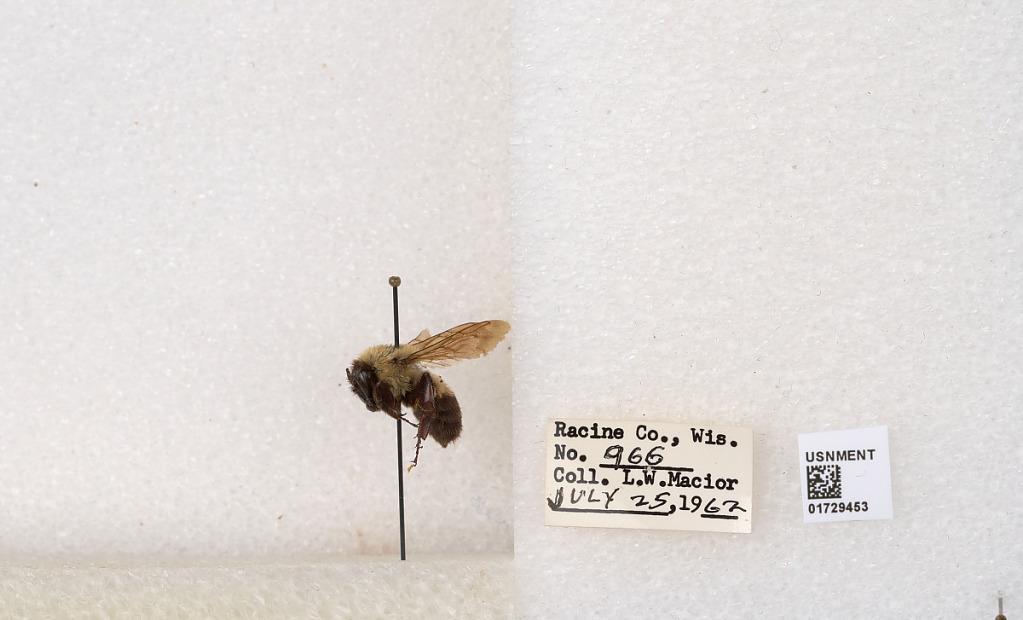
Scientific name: Bombus (Separatobombus) griseocollis (De Geer)
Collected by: L. Macior
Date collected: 1962-7-25
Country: United States
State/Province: Wisconsin
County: Racine
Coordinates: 42.7299, -87.8123